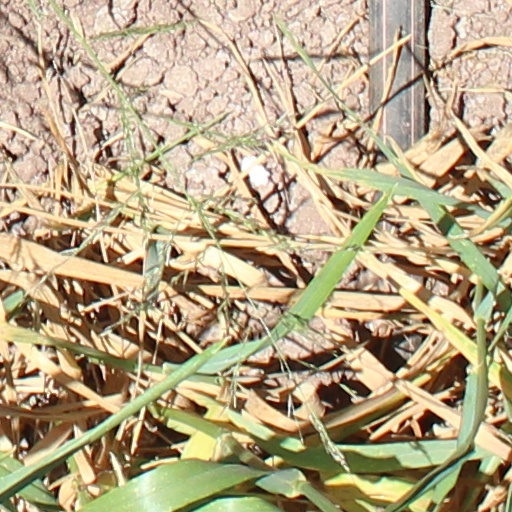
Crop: wheat